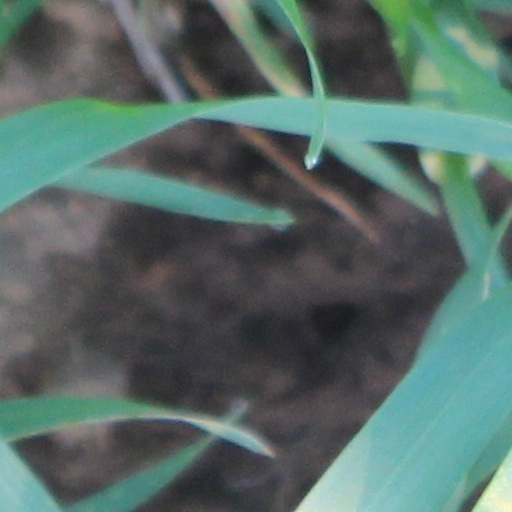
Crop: wheat